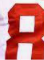
Number: 8